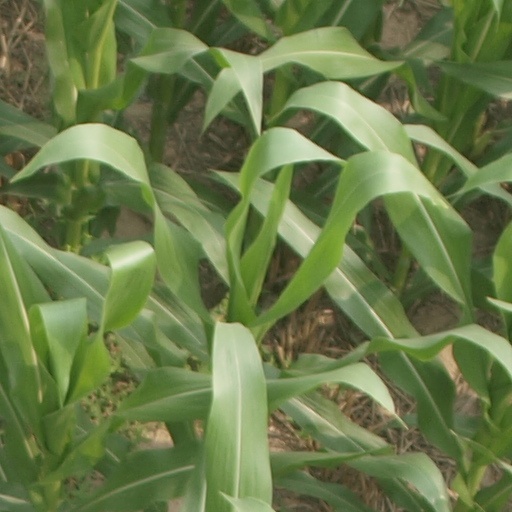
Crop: maize; corn